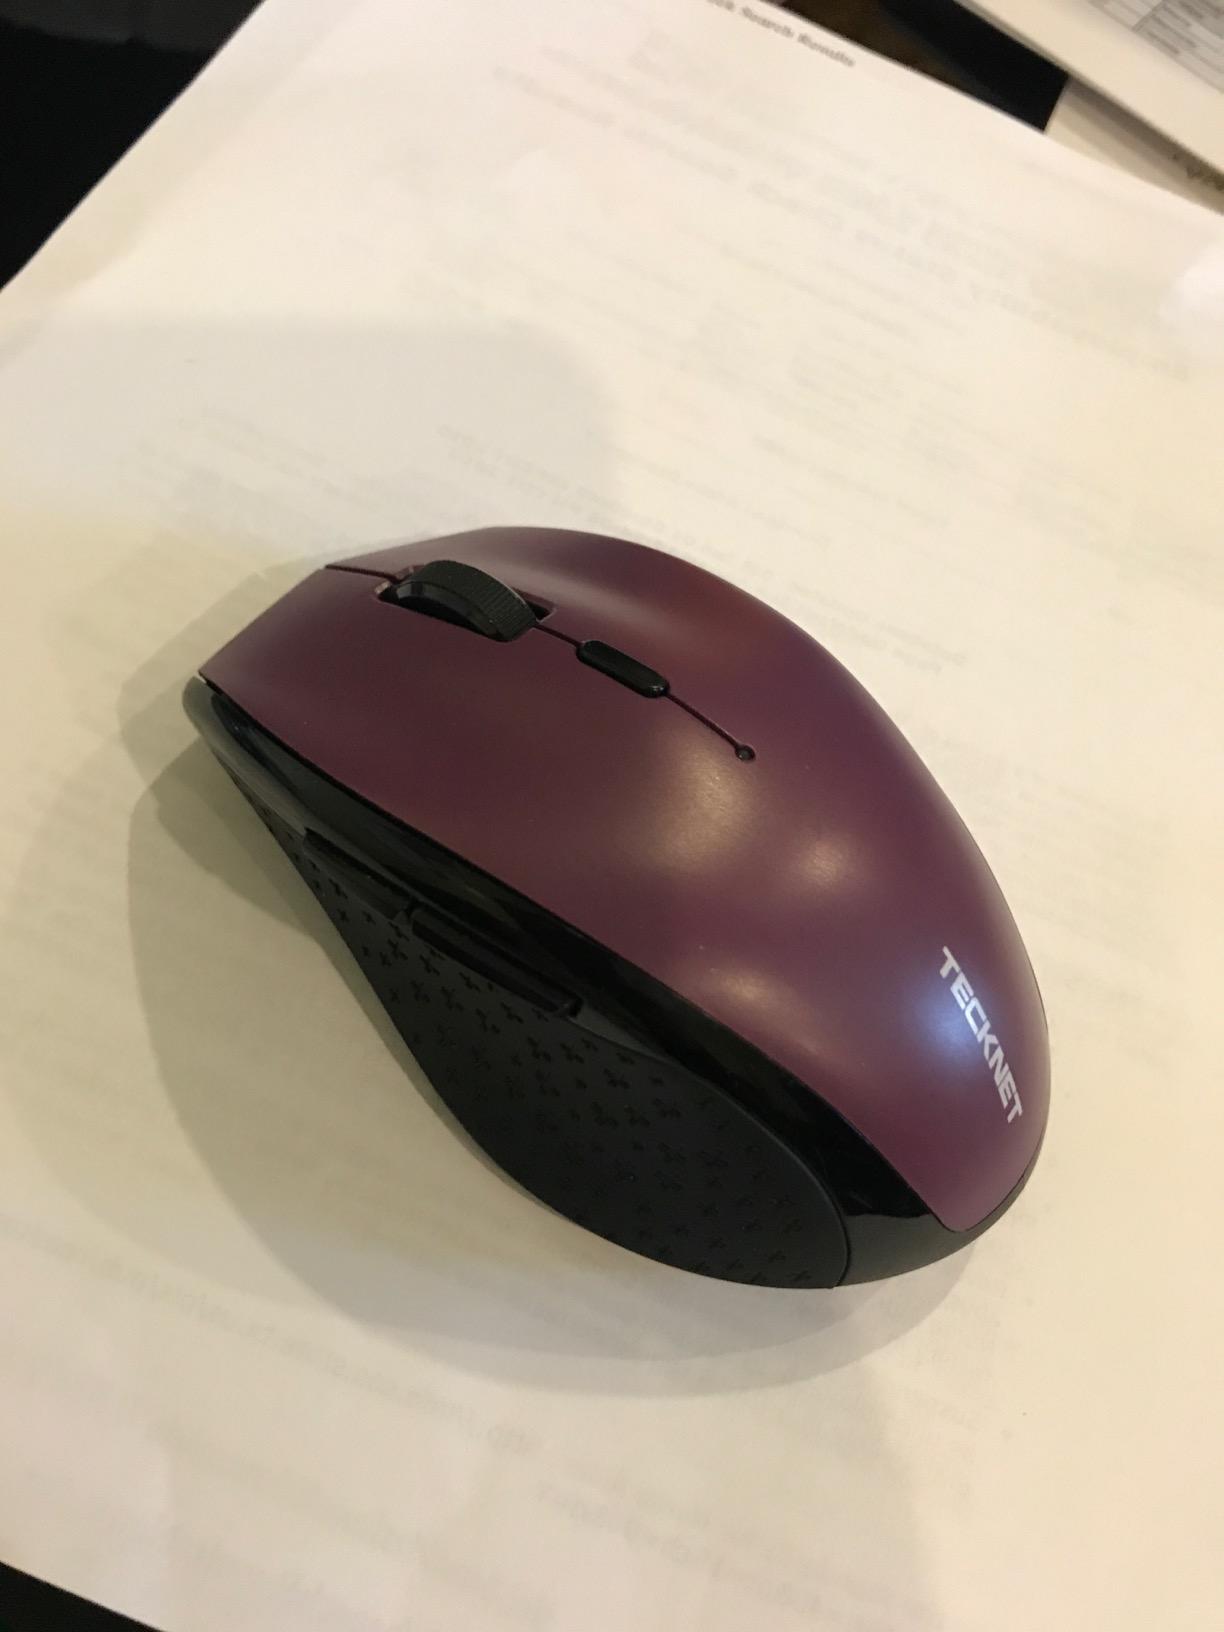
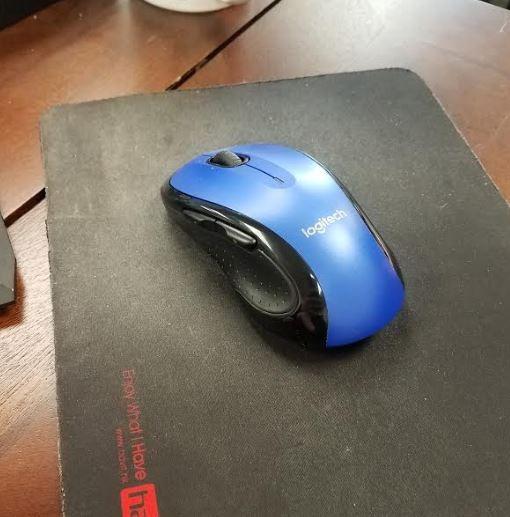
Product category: mouse
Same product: no